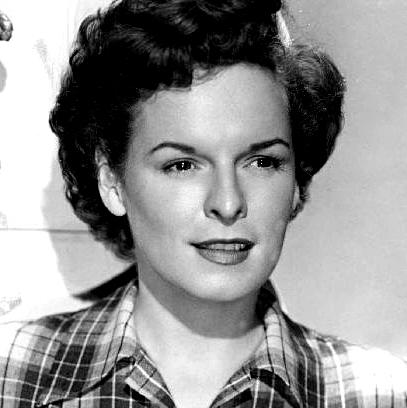
Age: 32